Cass Peak

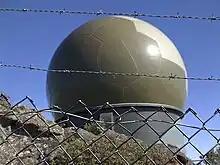
The radar dome on Cass Peak

The original Gothic architecture railway station in Christchurch's Moorhouse Avenue, opened in 1876, was built of red brick, with stone facings from Cass Peak as architectural elements. In 1948, an area of was vested into Christchurch City Council as a reserve, and the area was named Cass Peak Scenic Reserve. The reserve is fenced to exclude livestock because it has high botanical value. The reserve's perimeter is about .